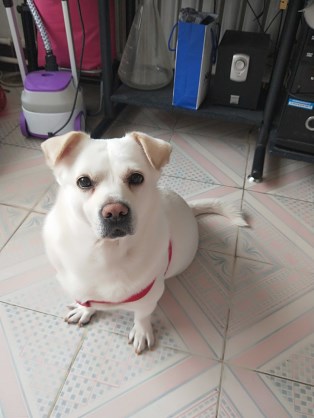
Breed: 3336-n000121-chinese_rural_dog